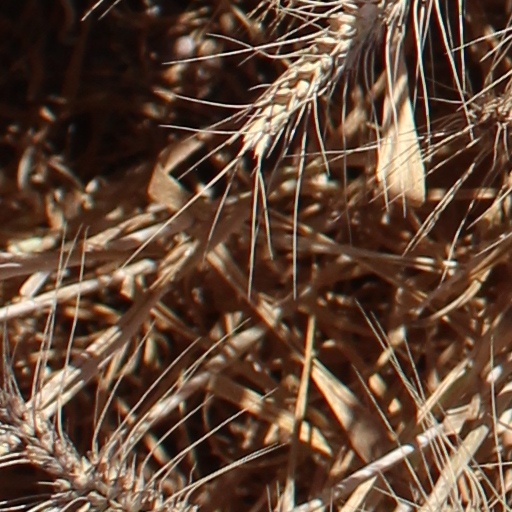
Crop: wheat